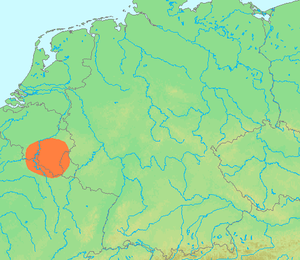
L’Ardenne est une région naturelle qui s'étend sur les territoires belge, français, luxembourgeois et allemand, située à l'est de la Meuse et de la Sambre et limitée au sud par les plaines de Lorraine et de Champagne. Le massif ardennais est une ancienne chaîne de montagnes.